KWDP

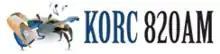
Logo from station's days at KORC.

In April 1992, Rod Wolfe, acting as executor of the estate of James Girard, the now-deceased owner of KBBM Radio, Inc., reached an agreement to sell this station to Jarvis Communications, Inc. The deal was approved by the FCC on July 21, 1992, and the transaction was consummated on August 3, 1992.